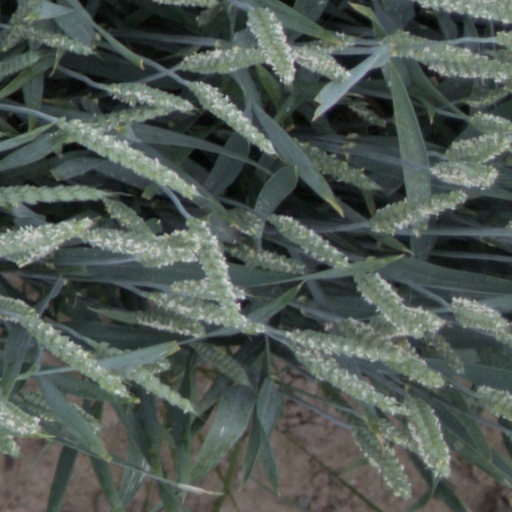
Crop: wheat